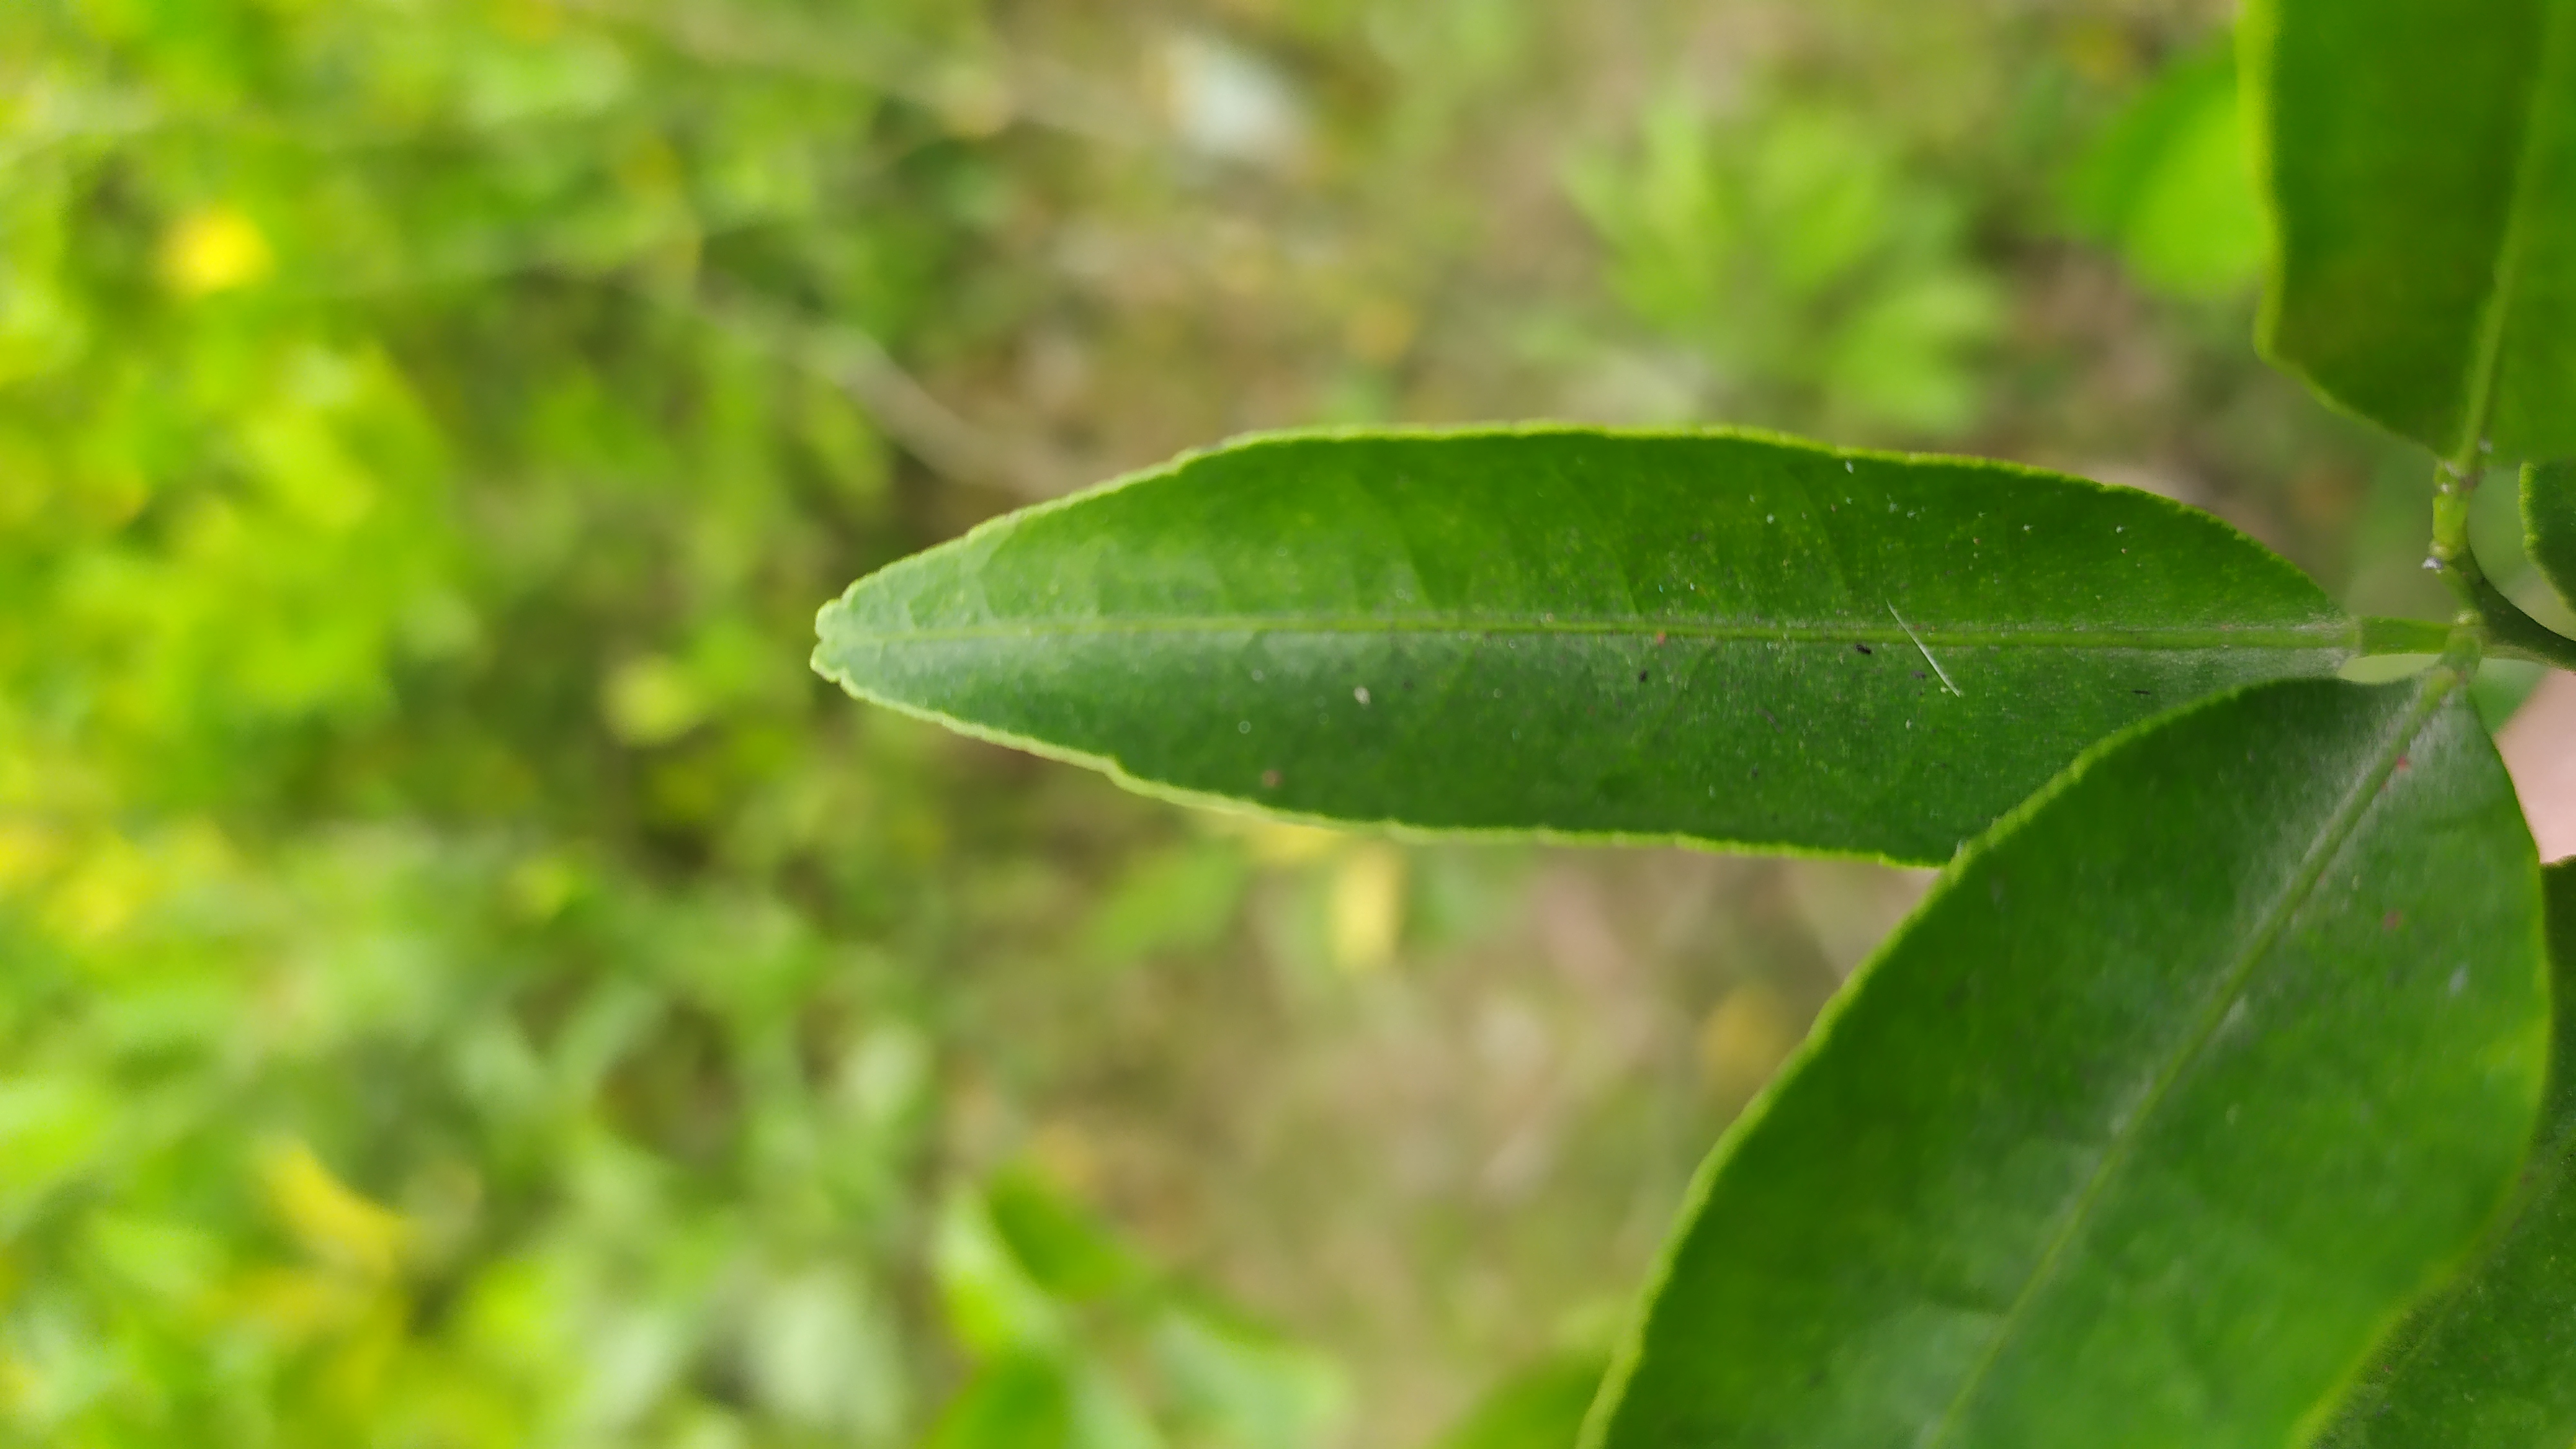
Mandarin leaf variety: Mandaring